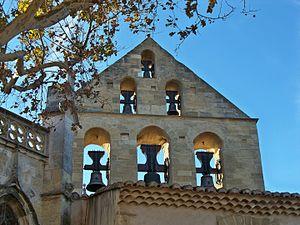
clocher de l'église Saint Michel de Caderousse, Vaucluse, France
Églises possédant un clocher-mur, ou clocher à peigne, clocher-arcade ou campenard.
L'église Saint-Michel de Caderousse, de style romano-gothique, se compose d'une nef, de quatre travées et d'une abside semi-circulaire romane. Extérieurement, celle-ci, est un des rares témoins du gothique flamboyant provençal. À l'intérieur de l'église, une chapelle latérale placée sous le vocable de saint Claude, édifiée au XVᵉ siècle, est d'une grande richesse architecturale et ornementale.
Caderousse est une commune française située dans le département de Vaucluse, en région Provence-Alpes-Côte d'Azur.